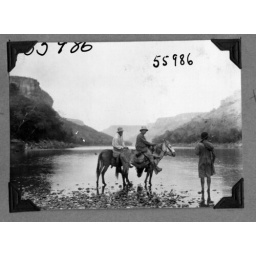
Men on horses near water